Noel Blake

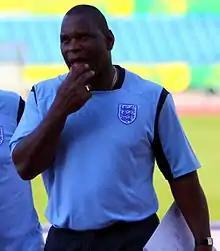
Blake as manager of England U19 in 2012

Noel Lloyd George Blake (born 12 January 1962) is a former professional footballer and current coach. He was formerly the head coach of the England national under-19 football team. He played in the Football League for Aston Villa, Shrewsbury Town, Birmingham City, Portsmouth, Leeds United, Stoke City, Bradford City and Exeter City, and in the Scottish Football League for Dundee.